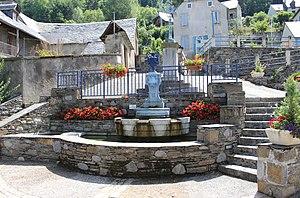
Camparan est une commune française située dans le département des Hautes-Pyrénées, en région Occitanie.